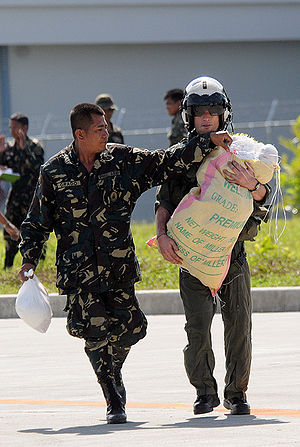
Sæk
Lt. Brandon Sheets fra US Navy bærende på en ca. 50kg sæk med ris.
En sæk er en beholder lavet af et fleksibelt materiale. En sæk er en normalt større robust og grov pose egnet til transport af varer og affald.